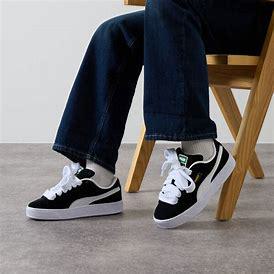
Brand: Puma
Model: Suede XL